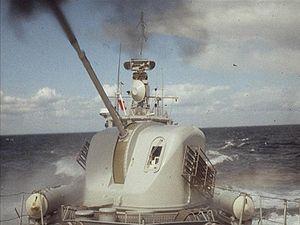
La classe Musytai était une classe de patrouilleurs extracôtiers de la Marine royale malaisienne en service de 1980 à 2006.